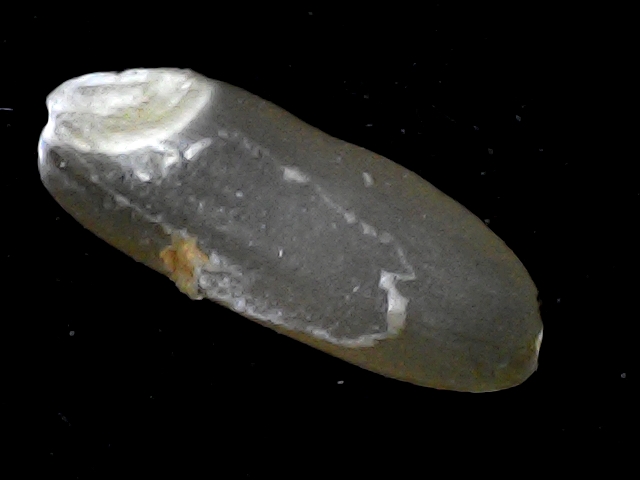
Rice variety: BR23